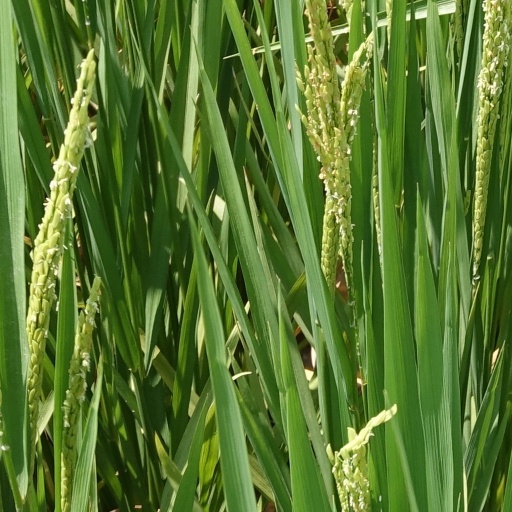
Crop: rice